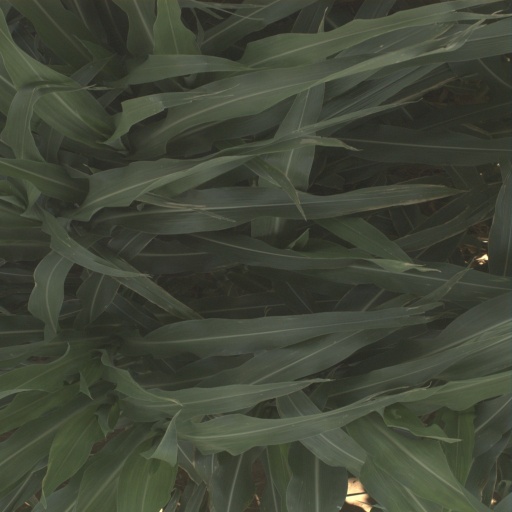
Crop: sorghum